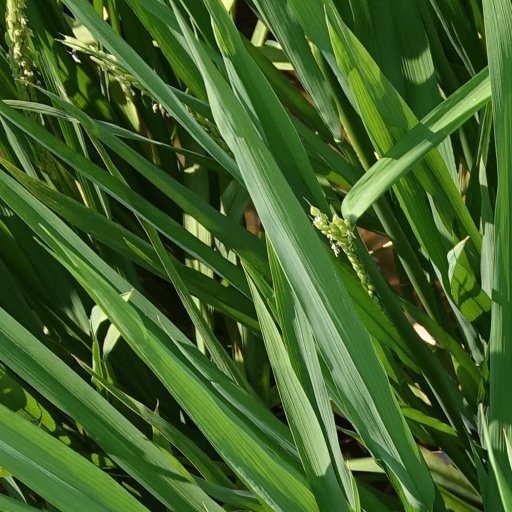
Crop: rice